Quinoa

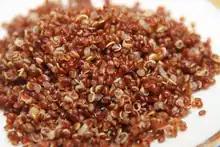
Red quinoa, cooked

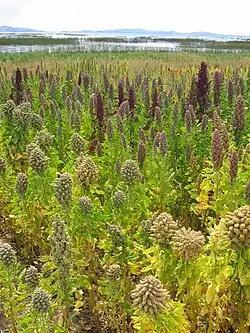
"Chenopodium quinoa" near Cachilaya, Lake Titicaca, Bolivia

Over the last 5,000years the biogeography of "Ch. quinoa" has changed greatly, mainly by human influence, convenience and preference. It has changed not only in the area of distribution, but also in regards to the climate this plant was originally adapted to, in contrast to the climates on which it is able to successfully grow in now. In a process started by a number of pre-Inca South American indigenous cultures, people in Chile have been adapting quinoa to salinity and other forms of stress over the last 3,000years. Quinoa is also cultivated, since an early date, near the coast of northern Chile, where it was grown by the Chinchorro culture. "Ch. quinoa" was brought to the lowlands of south-central Chile at an early date from the Andean highlands. Varieties in the lowlands of south-central Chile derive directly from ancestral cultivars which then evolved in parallel to those of the highlands. It has been suggested that the introduction of "Ch. quinoa" occurred before highland varieties with floury perisperm emerged. There are wide discrepancies in the suggested dates of introduction, one study suggests c. 1000 BC as the introduction date while another suggests 600–1100 AD. In colonial times the plant is known to have been cultivated as far south as the Chiloé Archipelago and the shores of Nahuel Huapi Lake. The cuisine of Chiloé included bread made of quinoa until at least the mid-19th century.